Earth auger

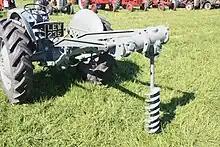
A post-hole auger

An earth auger, earth drill, or post-hole auger is a drilling tool used for making holes in the ground. It typically consists of a rotating vertical metal rod or pipe with one or more blades attached at the lower end, that cut or scrape the soil.